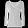
Label: Pullover